Psalm 116

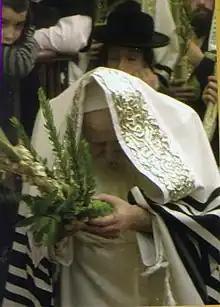
The Tosher Rebbe of Montreal, Quebec, Canada shaking the four species during Sukkot while praying Hallel.

The Syriac Church applies it to converts coming into the church.